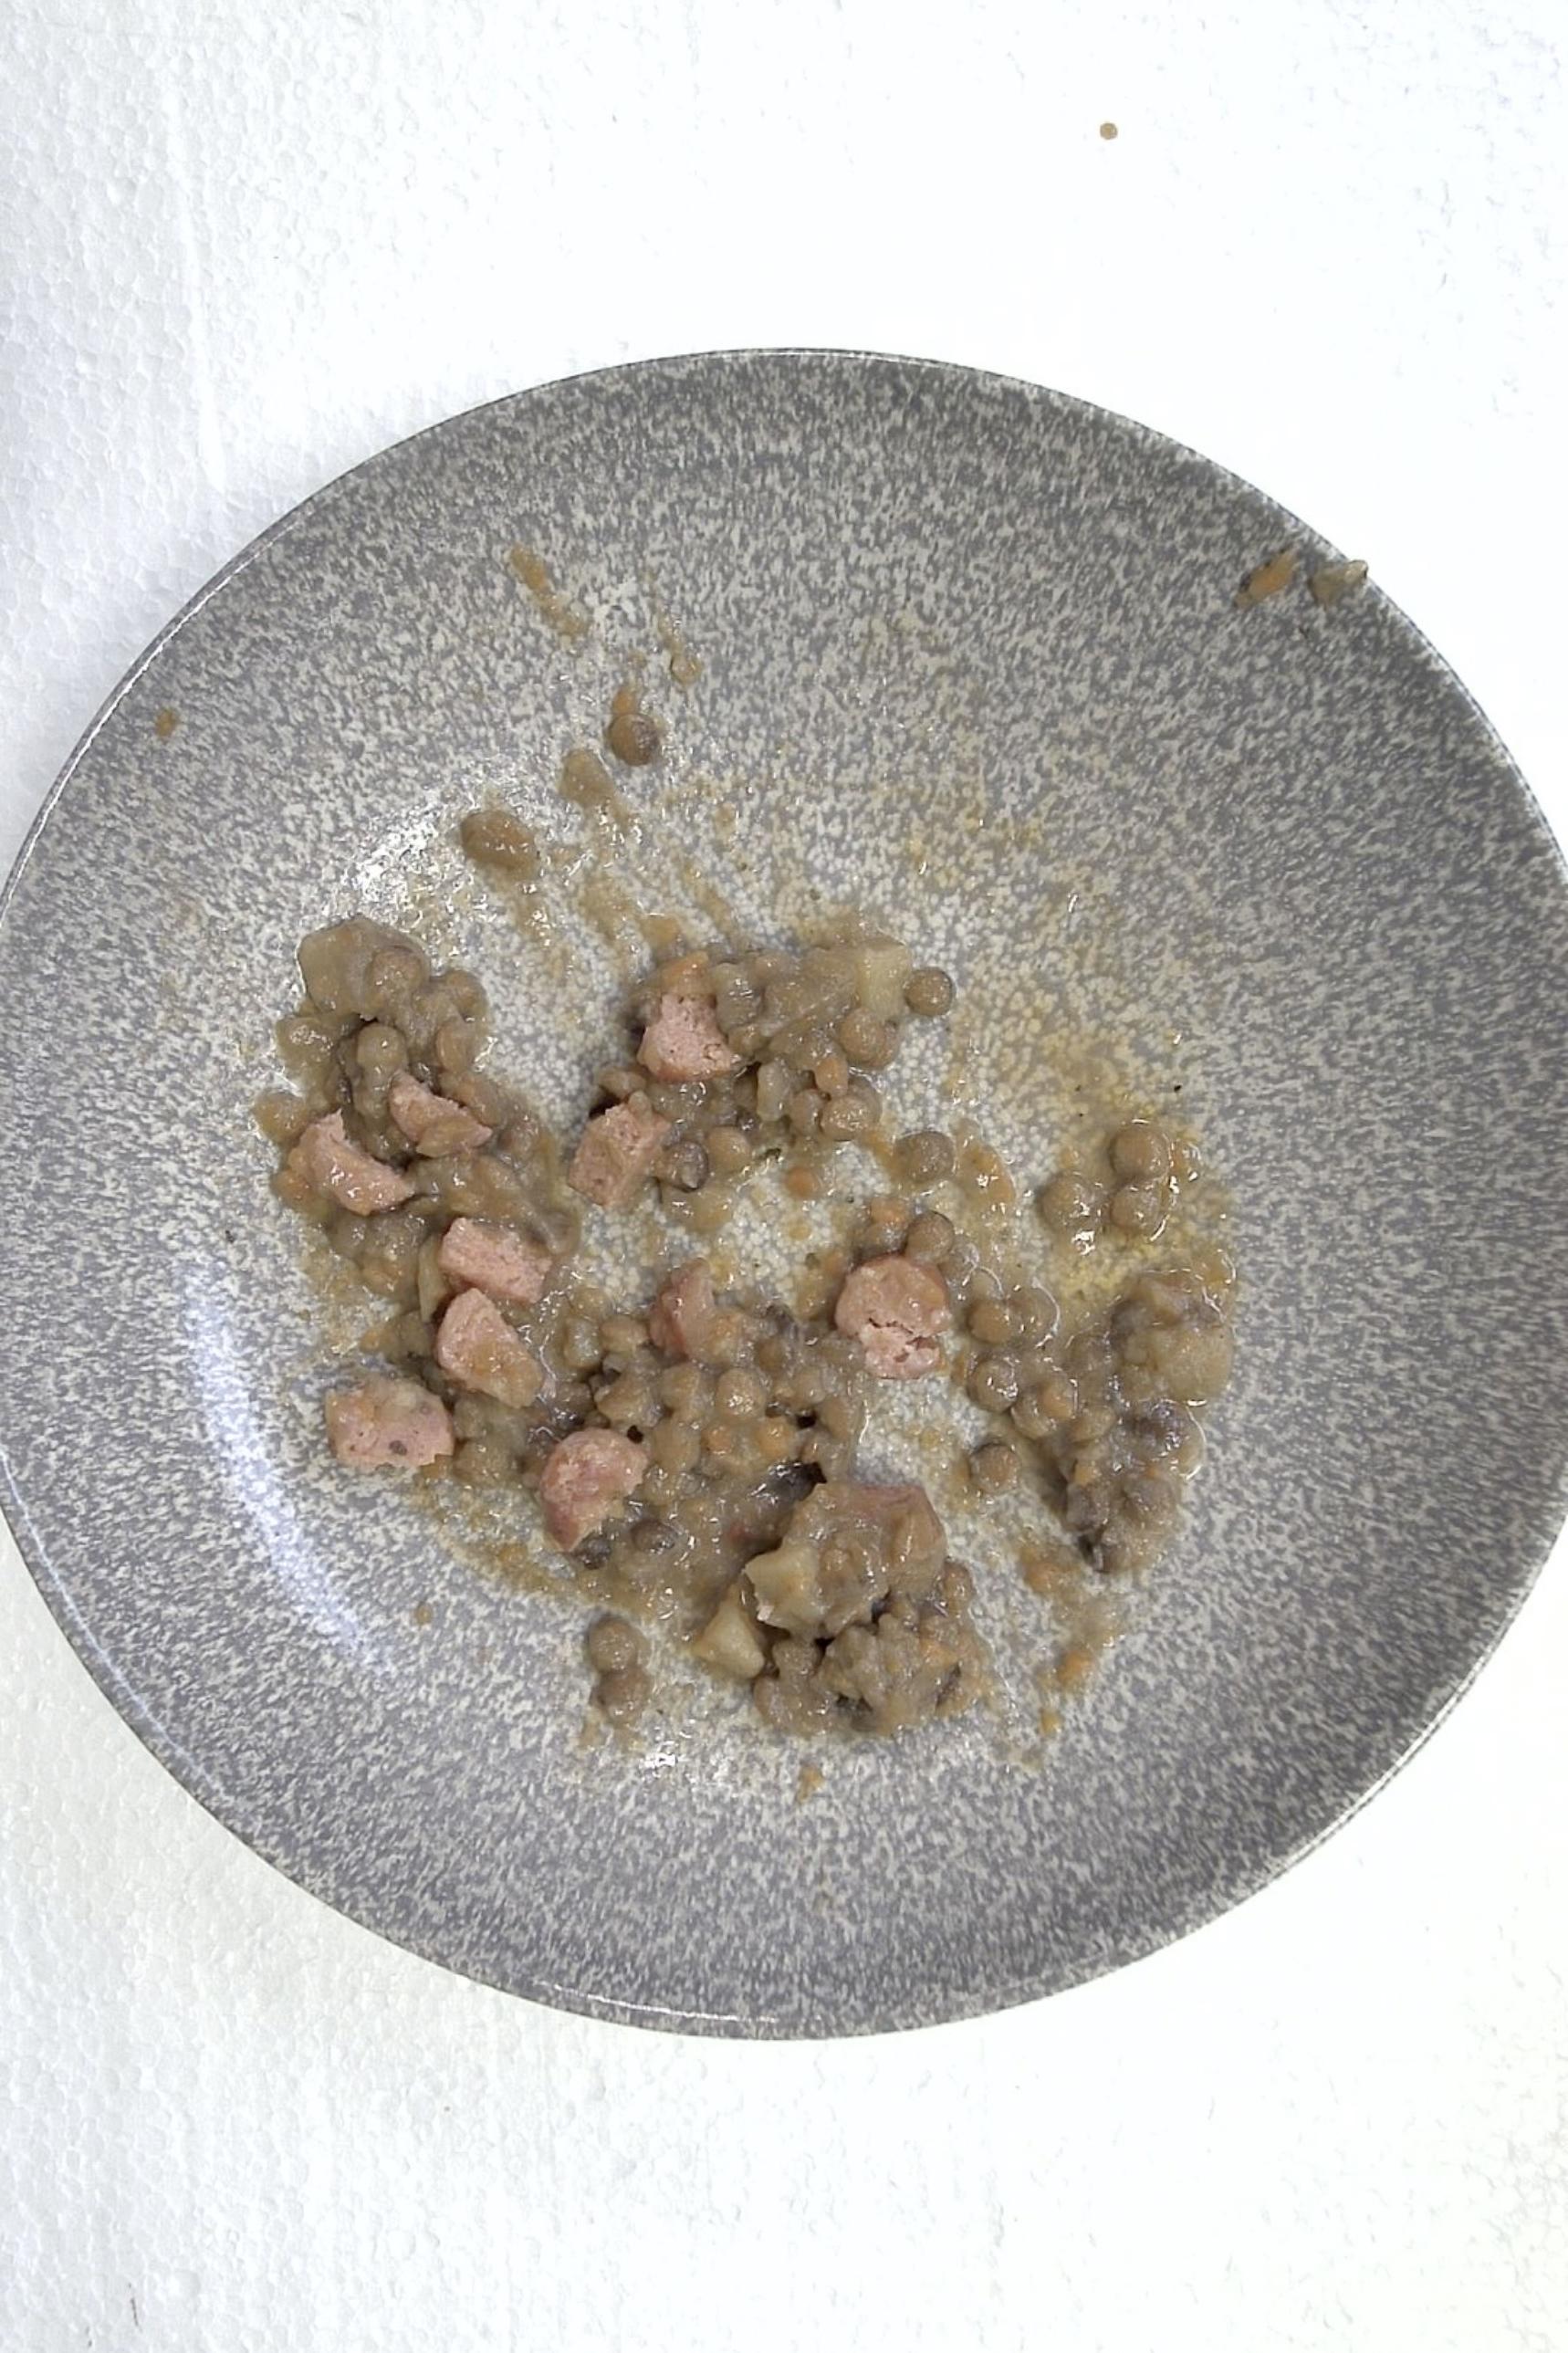
Dish: Klassischer Linseneintopf mit Mettwurst
Portion size: Normale Portion
Ingredients: lentil-stew, ham-sausage
Weight as served: 360 g
Energy as served: 424.8 kcal (1.779,680 kJ)
Fat: 23.24 g (saturated: 9.08 g)
Carbohydrates: 32.04 g (sugar: 5.32 g)
Protein: 19.32 g
Salt: 3.84 g
Weight after return: 0 g
Energy after return: 0 kcal